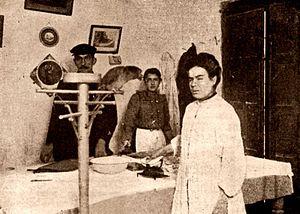
Juana Rouco Buela, de son vrai nom Juana Buela, est une blanchisseuse, anarchiste et féministe, figure majeure de l'anarcho-syndicalisme argentin.